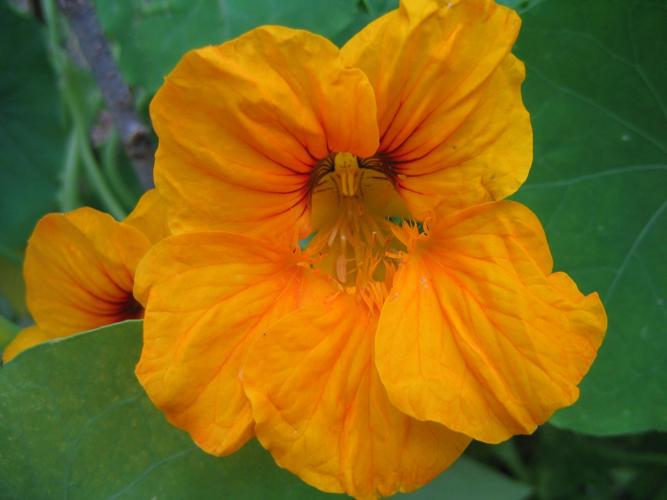
Label: watercress